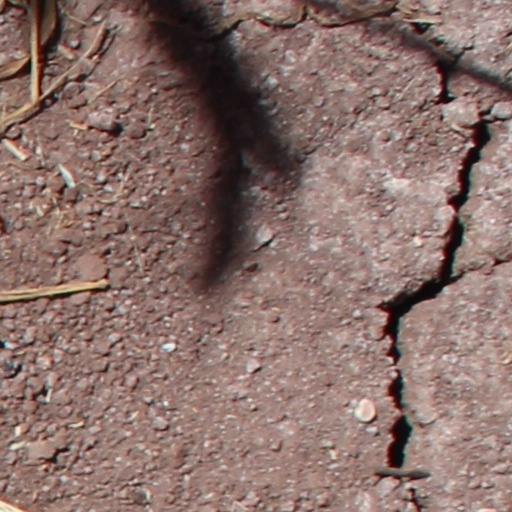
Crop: wheat